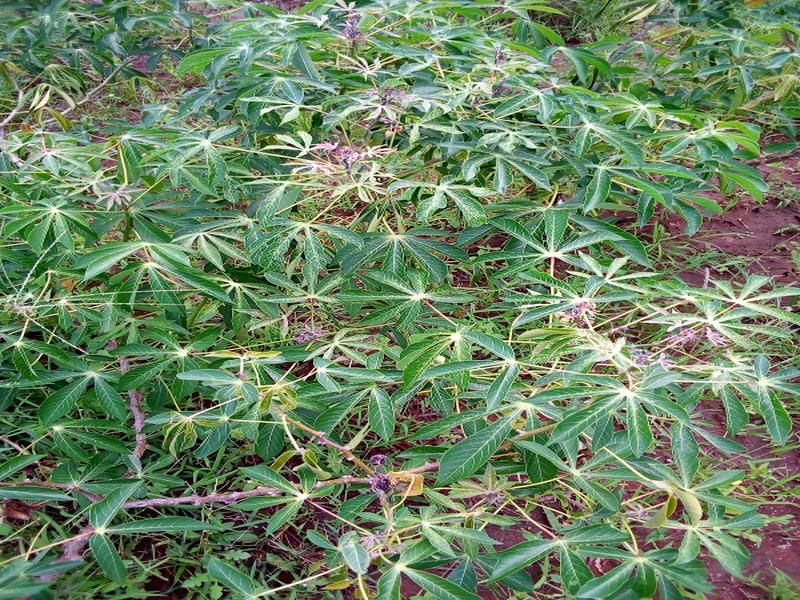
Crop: cassava
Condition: healthy